Namibian Army

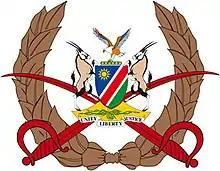
Emblem of the Namibian Army

The Namibian Army is the ground warfare branch of the Namibian Defence Force.